Basil Dean

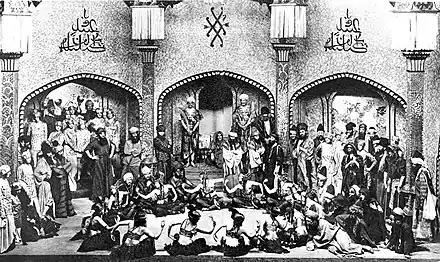
elaborate middle-Eastern stage setting with huge cast of characters, including warriors, dancing girls etc.

Among Dean's successes was a stage version of James Elroy Flecker's narrative poem "Hassan", of which Dean was co-adapter for the stage as a spectacular exotic drama, with music by Frederick Delius and choreography by Léonide Massine. Dean had tried to interest Tree in staging the piece, but the costs were prohibitive. The eventual production, in 1923, made its mark, and Dean was called on to stage revivals in later years.